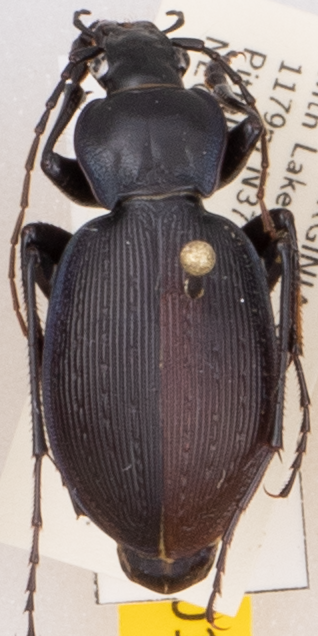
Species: Carabus goryi
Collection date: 2019-09-10
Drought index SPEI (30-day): -1.93
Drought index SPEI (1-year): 1.69
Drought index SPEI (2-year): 1.69